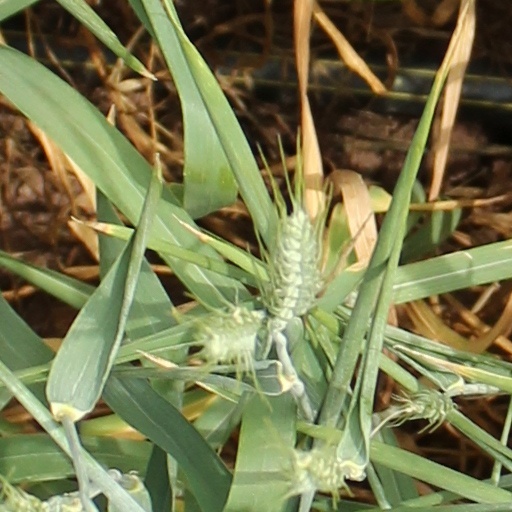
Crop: wheat